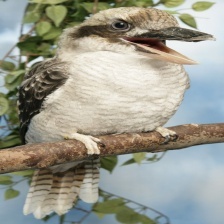
Species: KOOKABURRA
Scientific name: DACELO